Gediminas Žiemelis

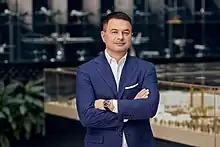

Gediminas Žiemelis (born April 4, 1977) is a Lithuanian–Turkish businessman. He is currently the chairman of the board at Avia Solutions Group and former chairman of the board, founder and UBO at Vertas Management AB (former ZIA Valda). Since 2022 Gediminas Žiemelis has been listed as the richest Lithuanian. In 2024 his assets were estimated to be worth about 2.8 billion euros.